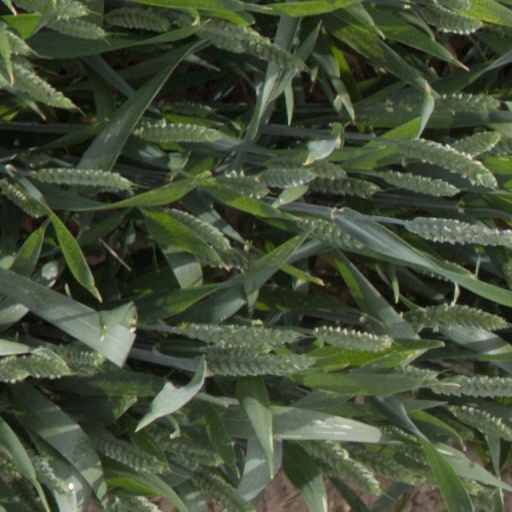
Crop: wheat